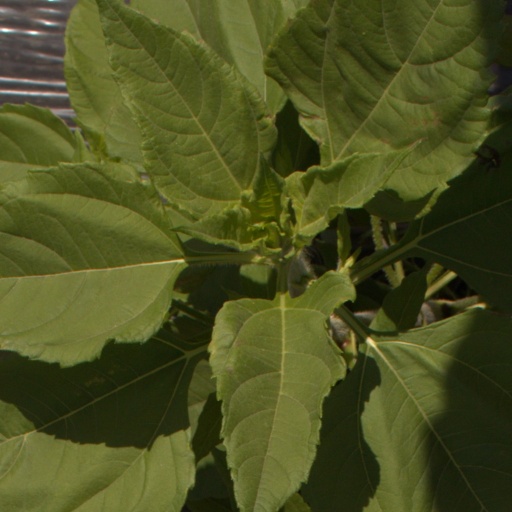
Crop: Jerusalem artichoke